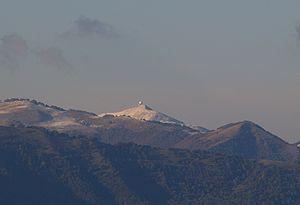
Le mont Lesima, qui culmine à 1 724 mètres d'altitude, se trouve aux confins entre les provinces de Plaisance et Pavie, entre les vallées des torrents Avagnone et Boreca, tributaires du fleuve Trebbia. C’est l'une des cimes les plus élevées de l'Apennin ligure, seulement dépassée par les monts du groupe du val d'Aveto.
L'Oltrepò pavese est un secteur géographique, d’environ 1 100 km², de la province de Pavie, région de Lombardie en Italie.